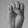
ASL letter: E